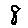
Label: 8